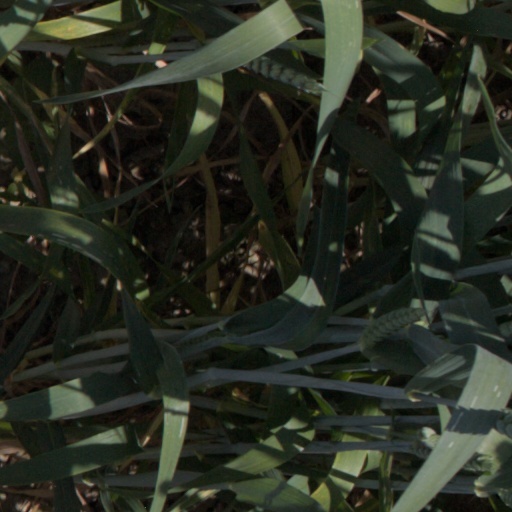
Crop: wheat